Lazarus Ercker

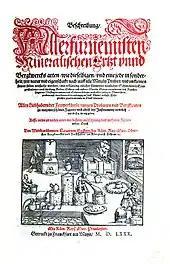
Title page of the 1580 edition of Ercker's book

Ercker was born at St. Annenberg (Annaberg, Saxony) around 1530 and studied at the University of Wittenberg between 1547 and 1548. Around 1554 he became an assayer at Dresden through the patronage of Elector Augustus with the influence of Johann Neese (a relative of his wife). In 1558 he became master of the mint at Goslar for Prince Henry of Brunswick. In 1567 his wife died and he tried to return to Dresden. His brother-in-law Caspar Richter helped him get a job as a tester at Kutna Hora near Prague. His 1574 book "Beschreibung allerfürnemisten mineralischen Ertzt und Berckwercksarten" described the production of alloys and refining of several metals including silver, gold, copper, antimony, bismuth, tin, lead and mercury. It was in Ercker's book that the word "wolfram" is first used for a mineral found in Saxony which Ercker thought contained tin and the metal only much later identified as the element tungsten. The book went through several editions and led to his appointment as courier for mining affairs under Emperor Maximilian II. Under Rudolf II he became master of the mint in Prague and was knighted (and known as Lazarus Ercker von Schreckenfels) on 10 March 1586. The eighth edition of his book published in 1672 was retitled "Aula subterranea alias Probierbuch". Ercker's 1574 book was translated into English by Sir John Pettus as "Fleta Minor" in 1683 with the original woodcuts redrawn with some modifications. His book was also plagiarized by Georg Engelhardt von Löhneyss in his "Bericht vom Bergwerck" (1617).